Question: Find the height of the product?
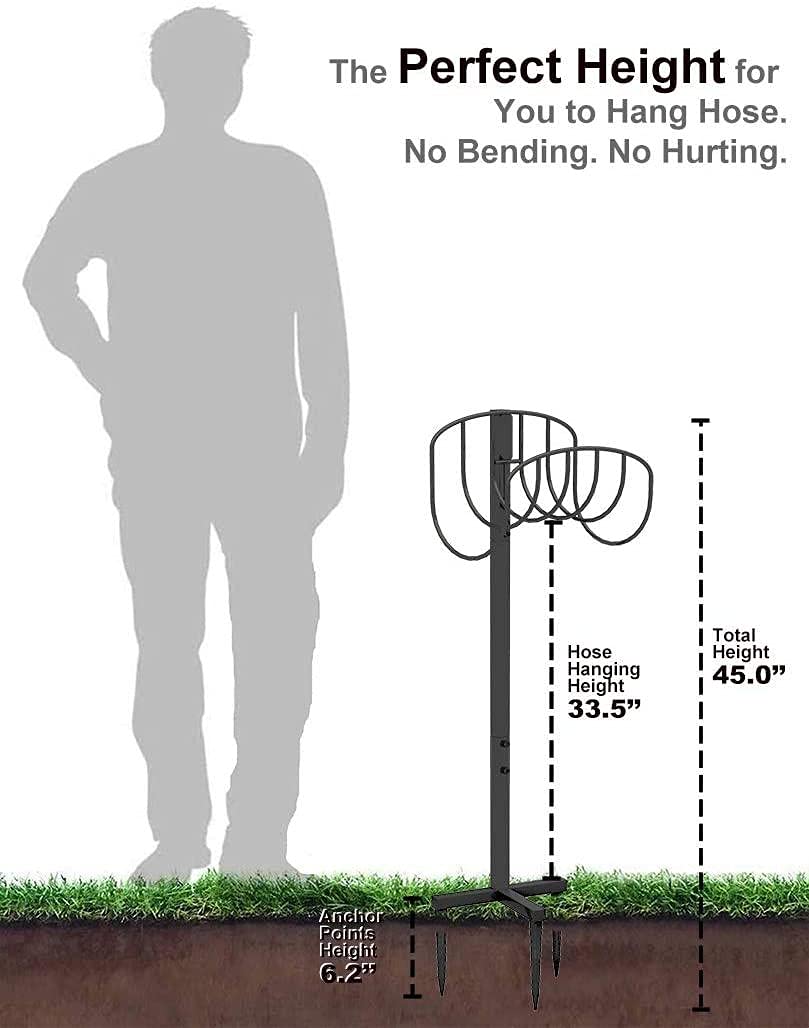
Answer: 45.0 inch